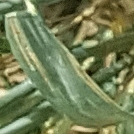
Label: Wheat___Yellow_Rust